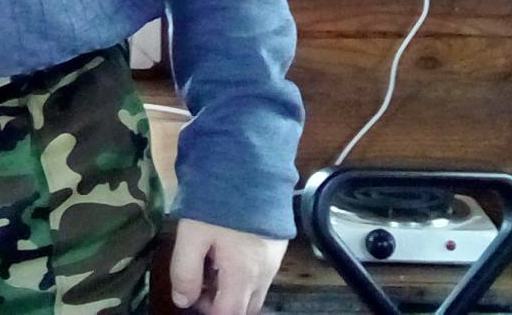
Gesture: no_gesture